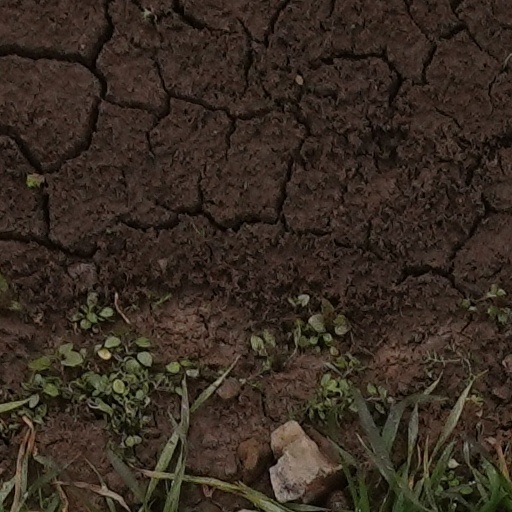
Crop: wheat